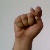
The image shows a hand gesture representing the letter 'T' in Indian Sign Language.